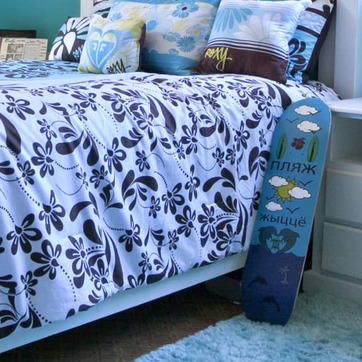
Material: fabric